Answer in natural language. Considering the relative positions, is blurry image (highlighted by a green box) above or below brown colour cube shape wooden material (highlighted by a red box)? Choose between the following options: above or below
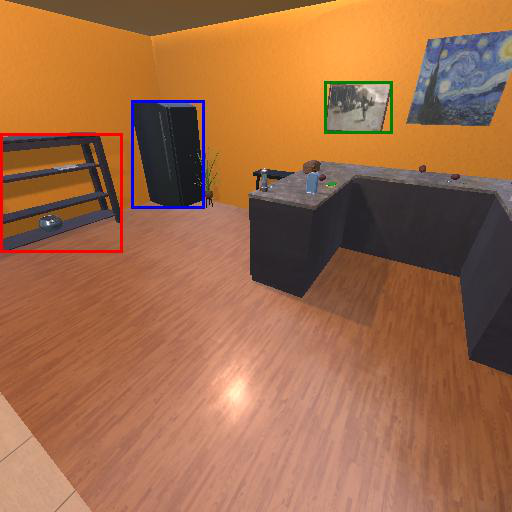
<answer>above</answer>